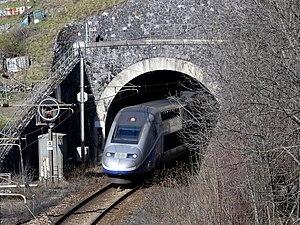
Vue du TGV Hiver assurant la marche n° 5309 de Nantes à Bourg-Saint-Maurice sortant du tunnel de la Boucle hélicoïdal sur les hauteurs de Moûtiers, en Savoie.
Le tunnel de la Boucle est un tunnel ferroviaire français de la ligne de Saint-Pierre-d'Albigny à Bourg-Saint-Maurice. Il est situé à l'est de Moûtiers dans le département de la Savoie en région Auvergne-Rhône-Alpes.